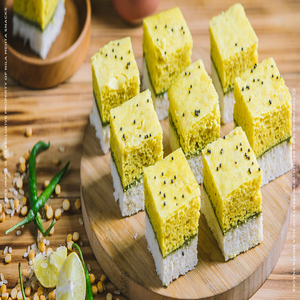
Dish: dhokla